The Crossing (TV series)

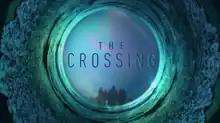

The Crossing is an American science fiction drama series that aired on ABC. The series debuted on April 2, 2018, and aired its final episode on June 9, 2018. On March 19, 2018, ABC released the pilot episode on their website. The series was filmed in British Columbia, Canada. On May 11, 2018, ABC cancelled the show after one season. The showrunners wrote the first season as a self-contained story, and thus were able to bring it to something of a conclusion.